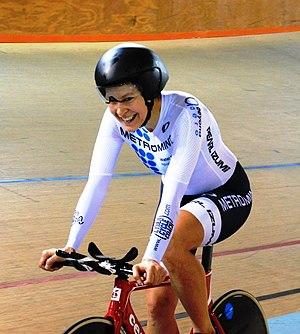
Molly Shaffer Van Houweling est une juriste et coureuse cycliste américaine. Spécialiste du contre-la-montre, elle bat du record du monde de l'heure le 12 septembre 2015, avec 46,274 km parcourus en une heure. Son record est battu le 22 janvier 2016 par l'Australienne Bridie O'Donnell en 46,882 km.